Michael and Margaret Heller House

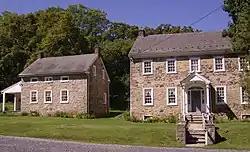
Michael and Margaret Heller House in September 2013

The Michael and Margaret Heller House, also known as the Heller Homestead, is an historic, American home that is located in Lower Saucon Township in Northampton County, Pennsylvania.